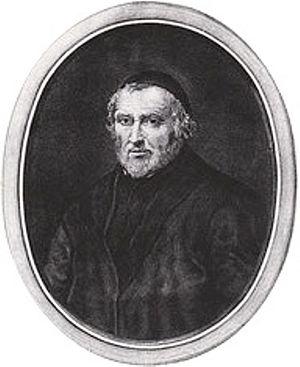
Godfried Henschen, né le 21 juin 1601 à Venray, au Limbourg et décédé le 11 septembre 1681 à Anvers, était un prêtre jésuite belge. Proche collaborateur de Jean Bolland il fut l’un des premiers bollandistes.